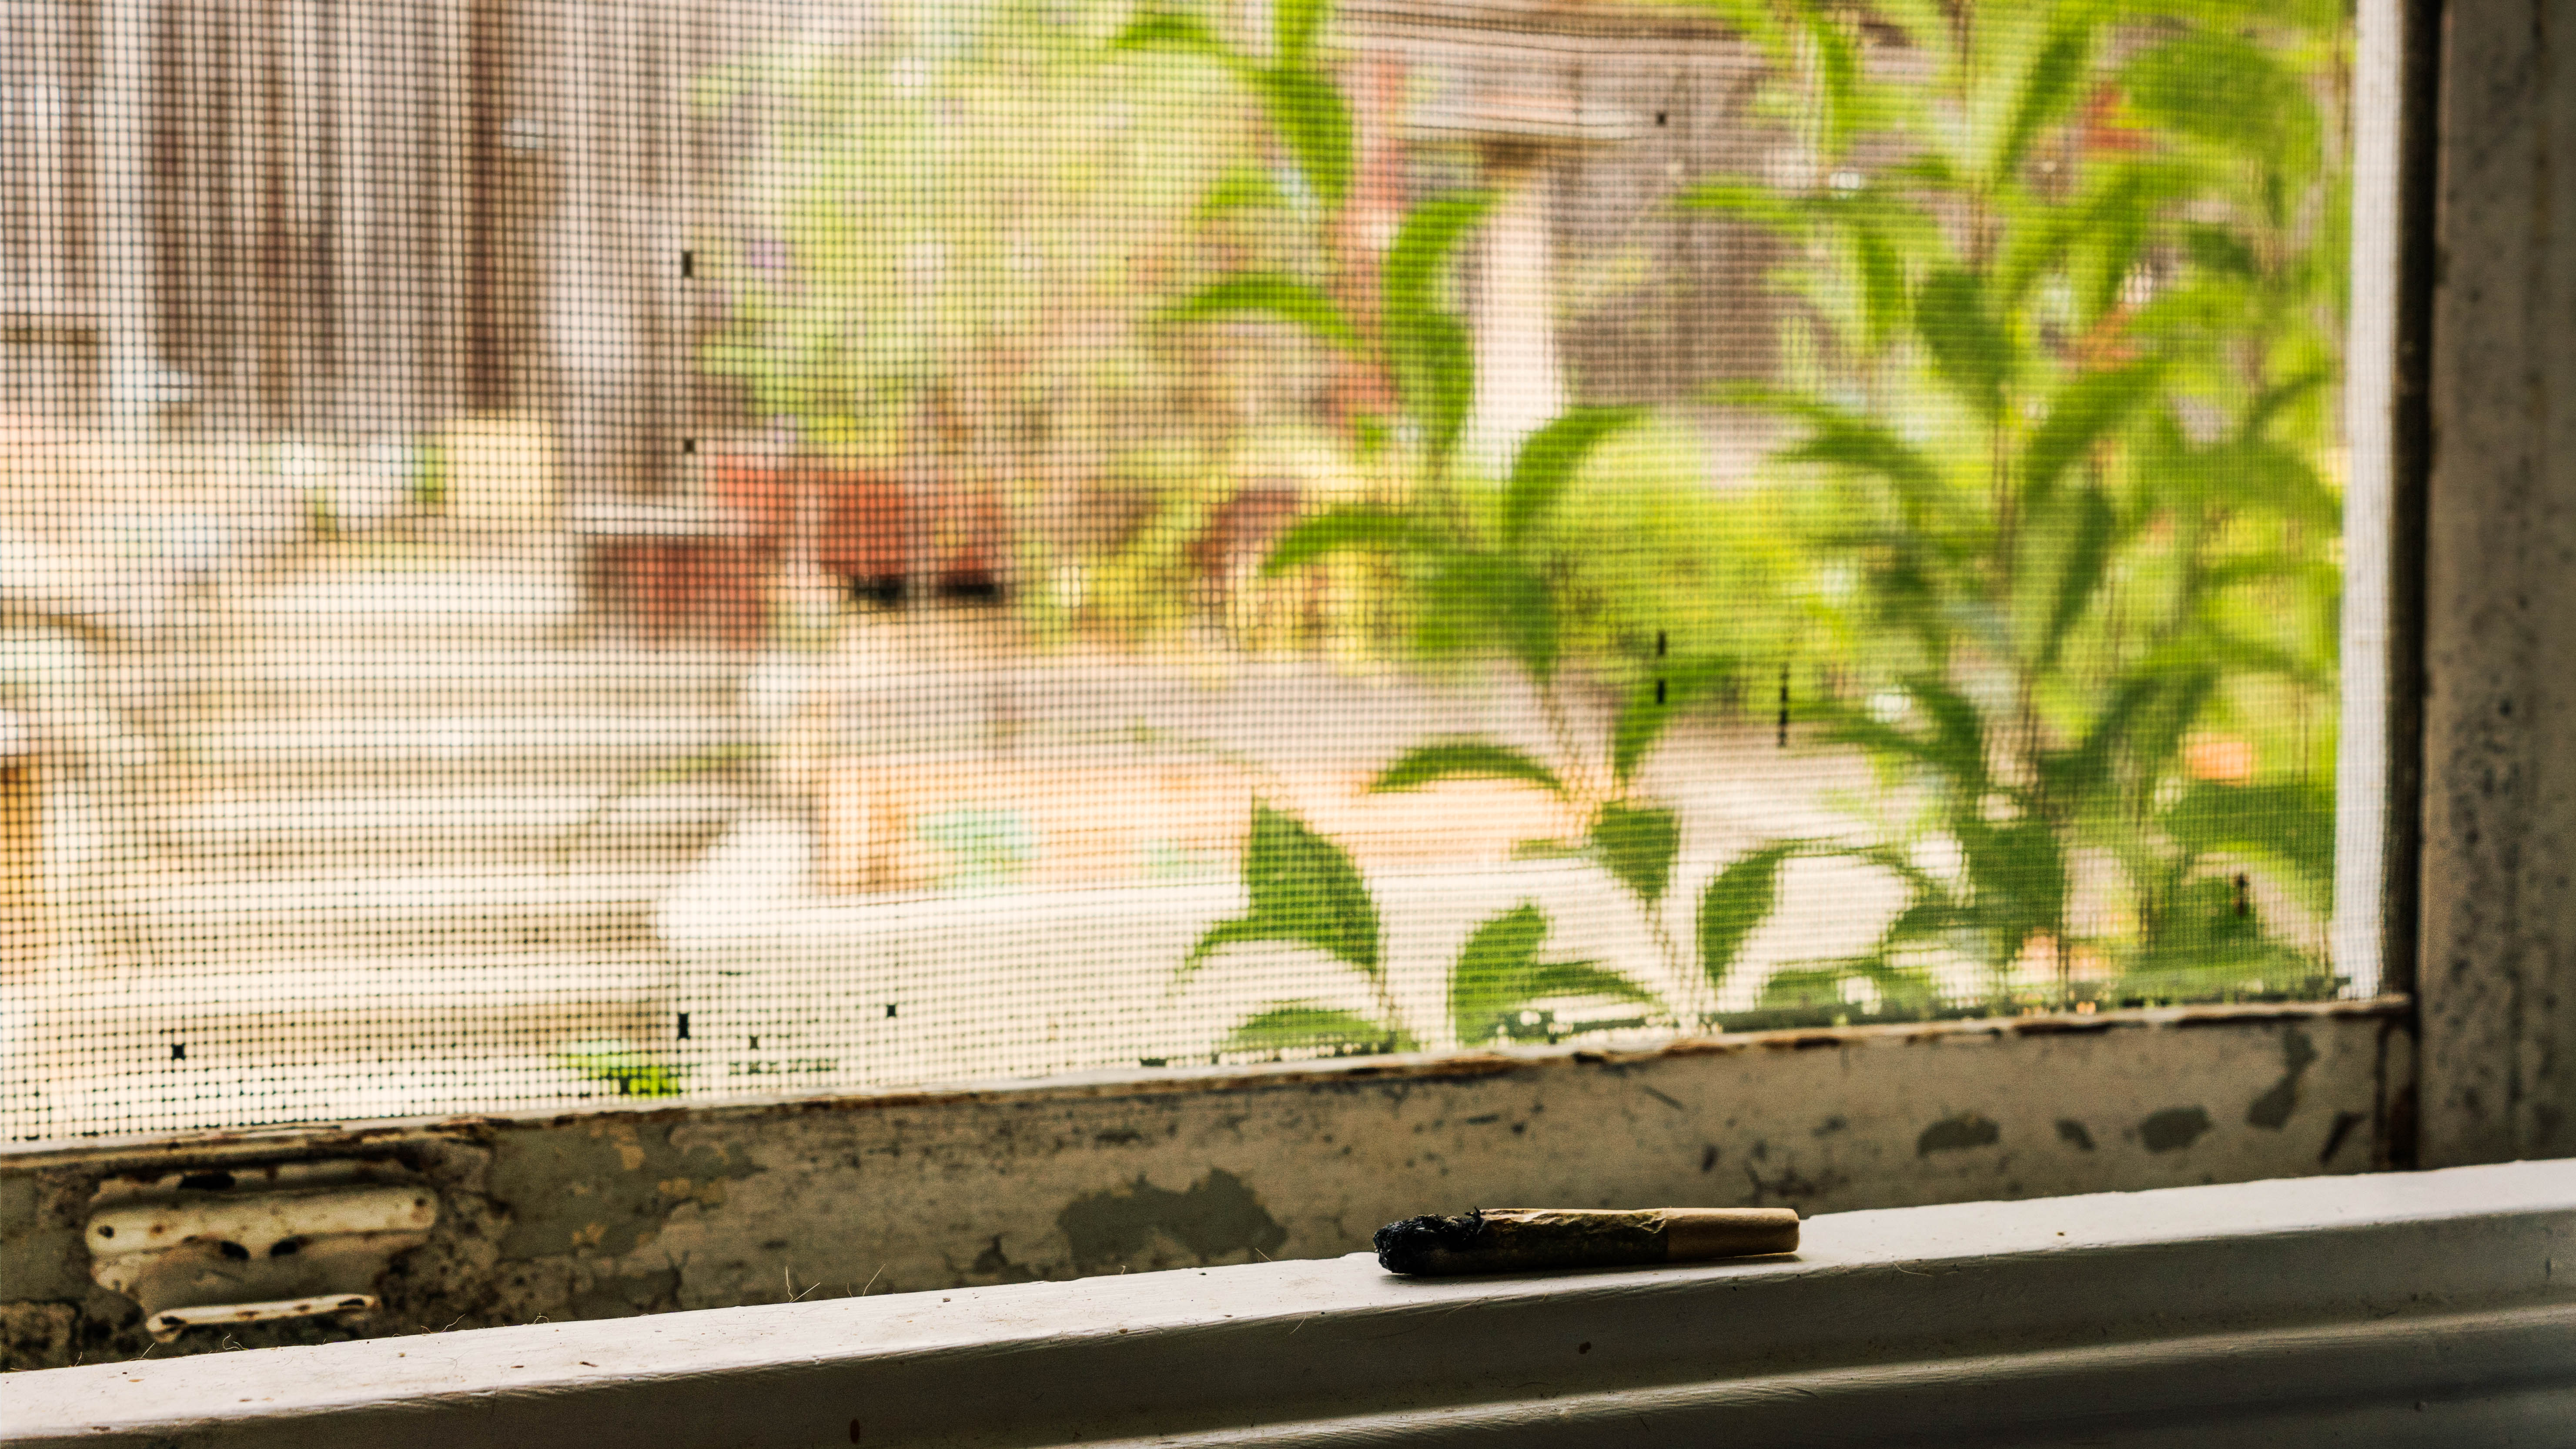
flower, window, wall, green, art, design, aikidooftamalpais, aikido, aikidotests